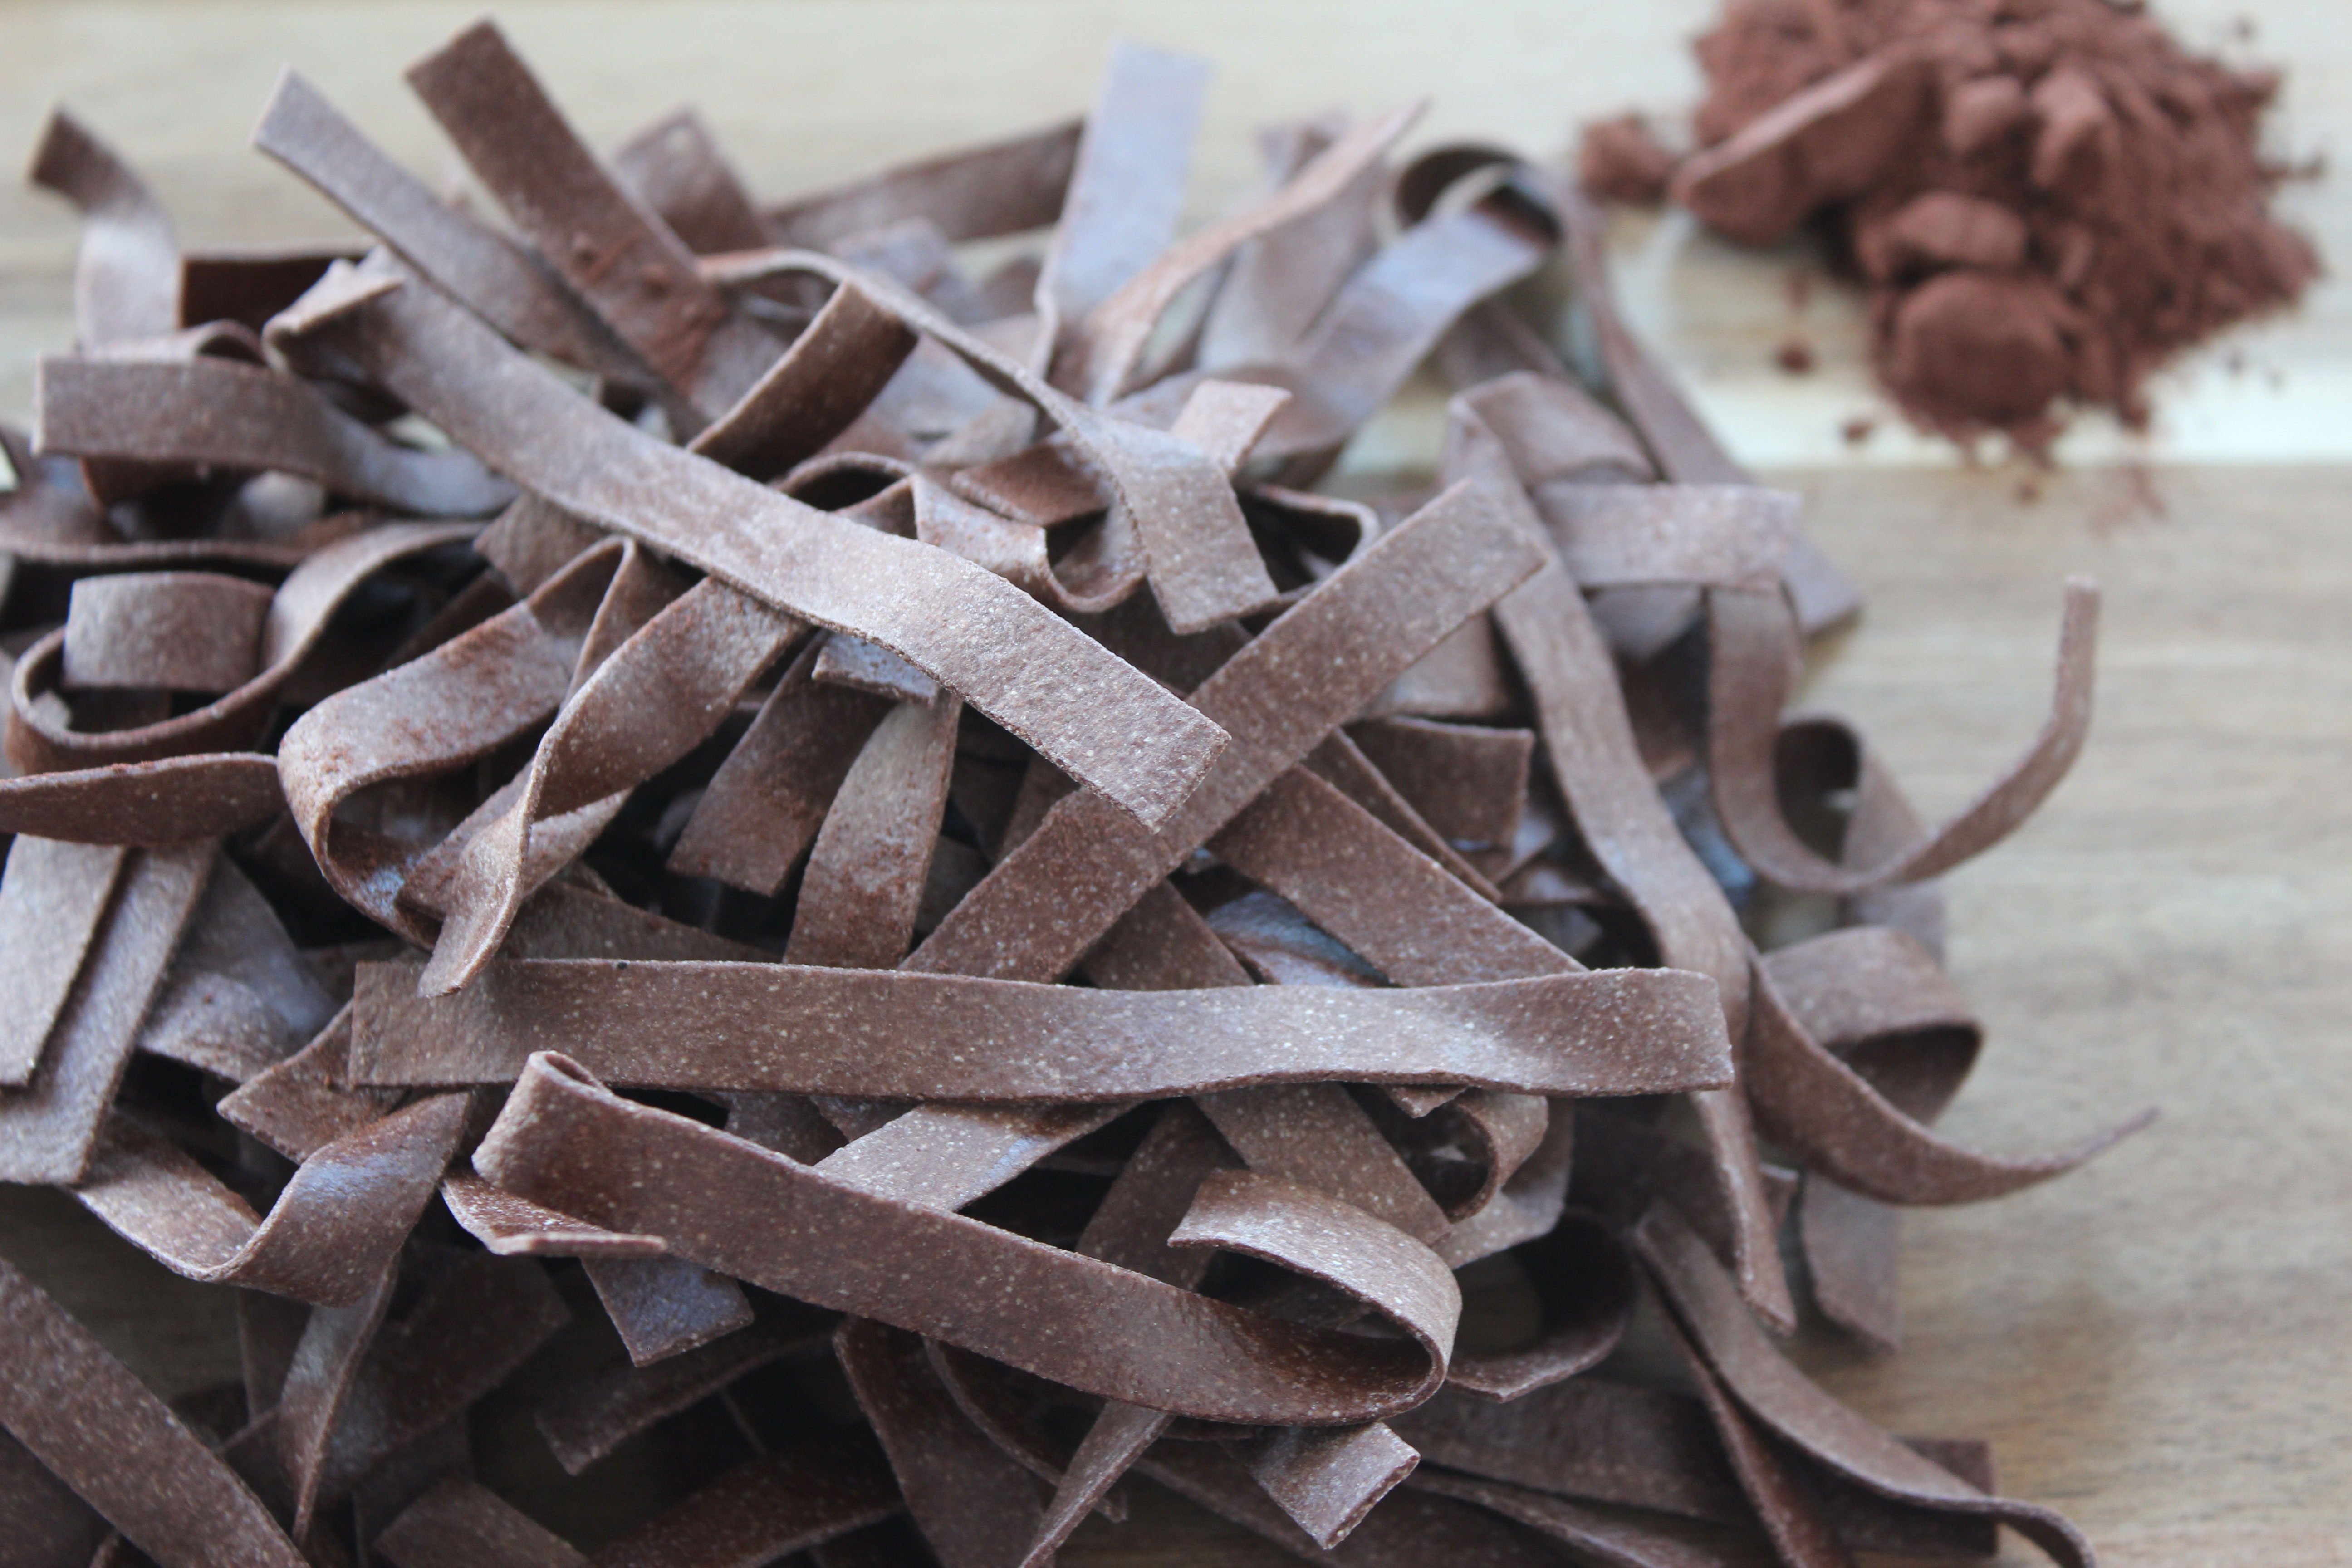
wood, sweet, food, chocolate, dessert, noodles, iron, scrap, flavor